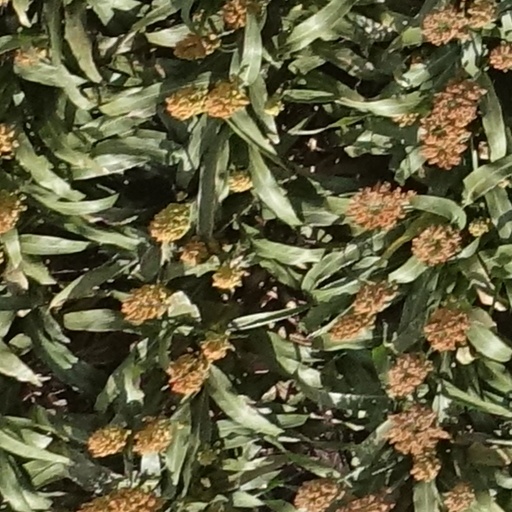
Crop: sorghum